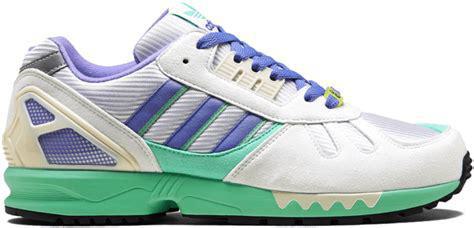
Brand: Adidas
Model: ZX Torsion